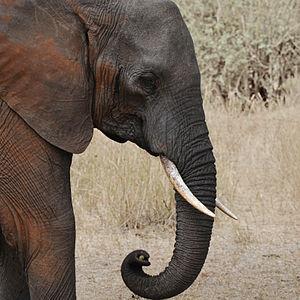
Eléphant, portrait, parc national de Tarangire